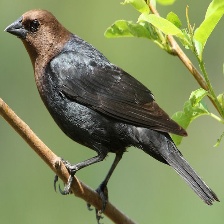
Species: BROWN HEADED COWBIRD
Scientific name: MOLOTHRUS ATER